Deportivo Saprissa

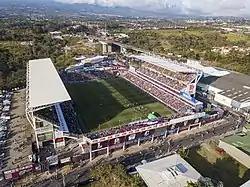
Saprissa Stadium packed before a Clasico

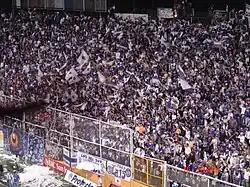
Fans of in

Saprissa plays home games at the Estadio Ricardo Saprissa Aymá named after Ricardo Saprissa. They originally played at the Costa Rica National Stadium, which they rented and shared.